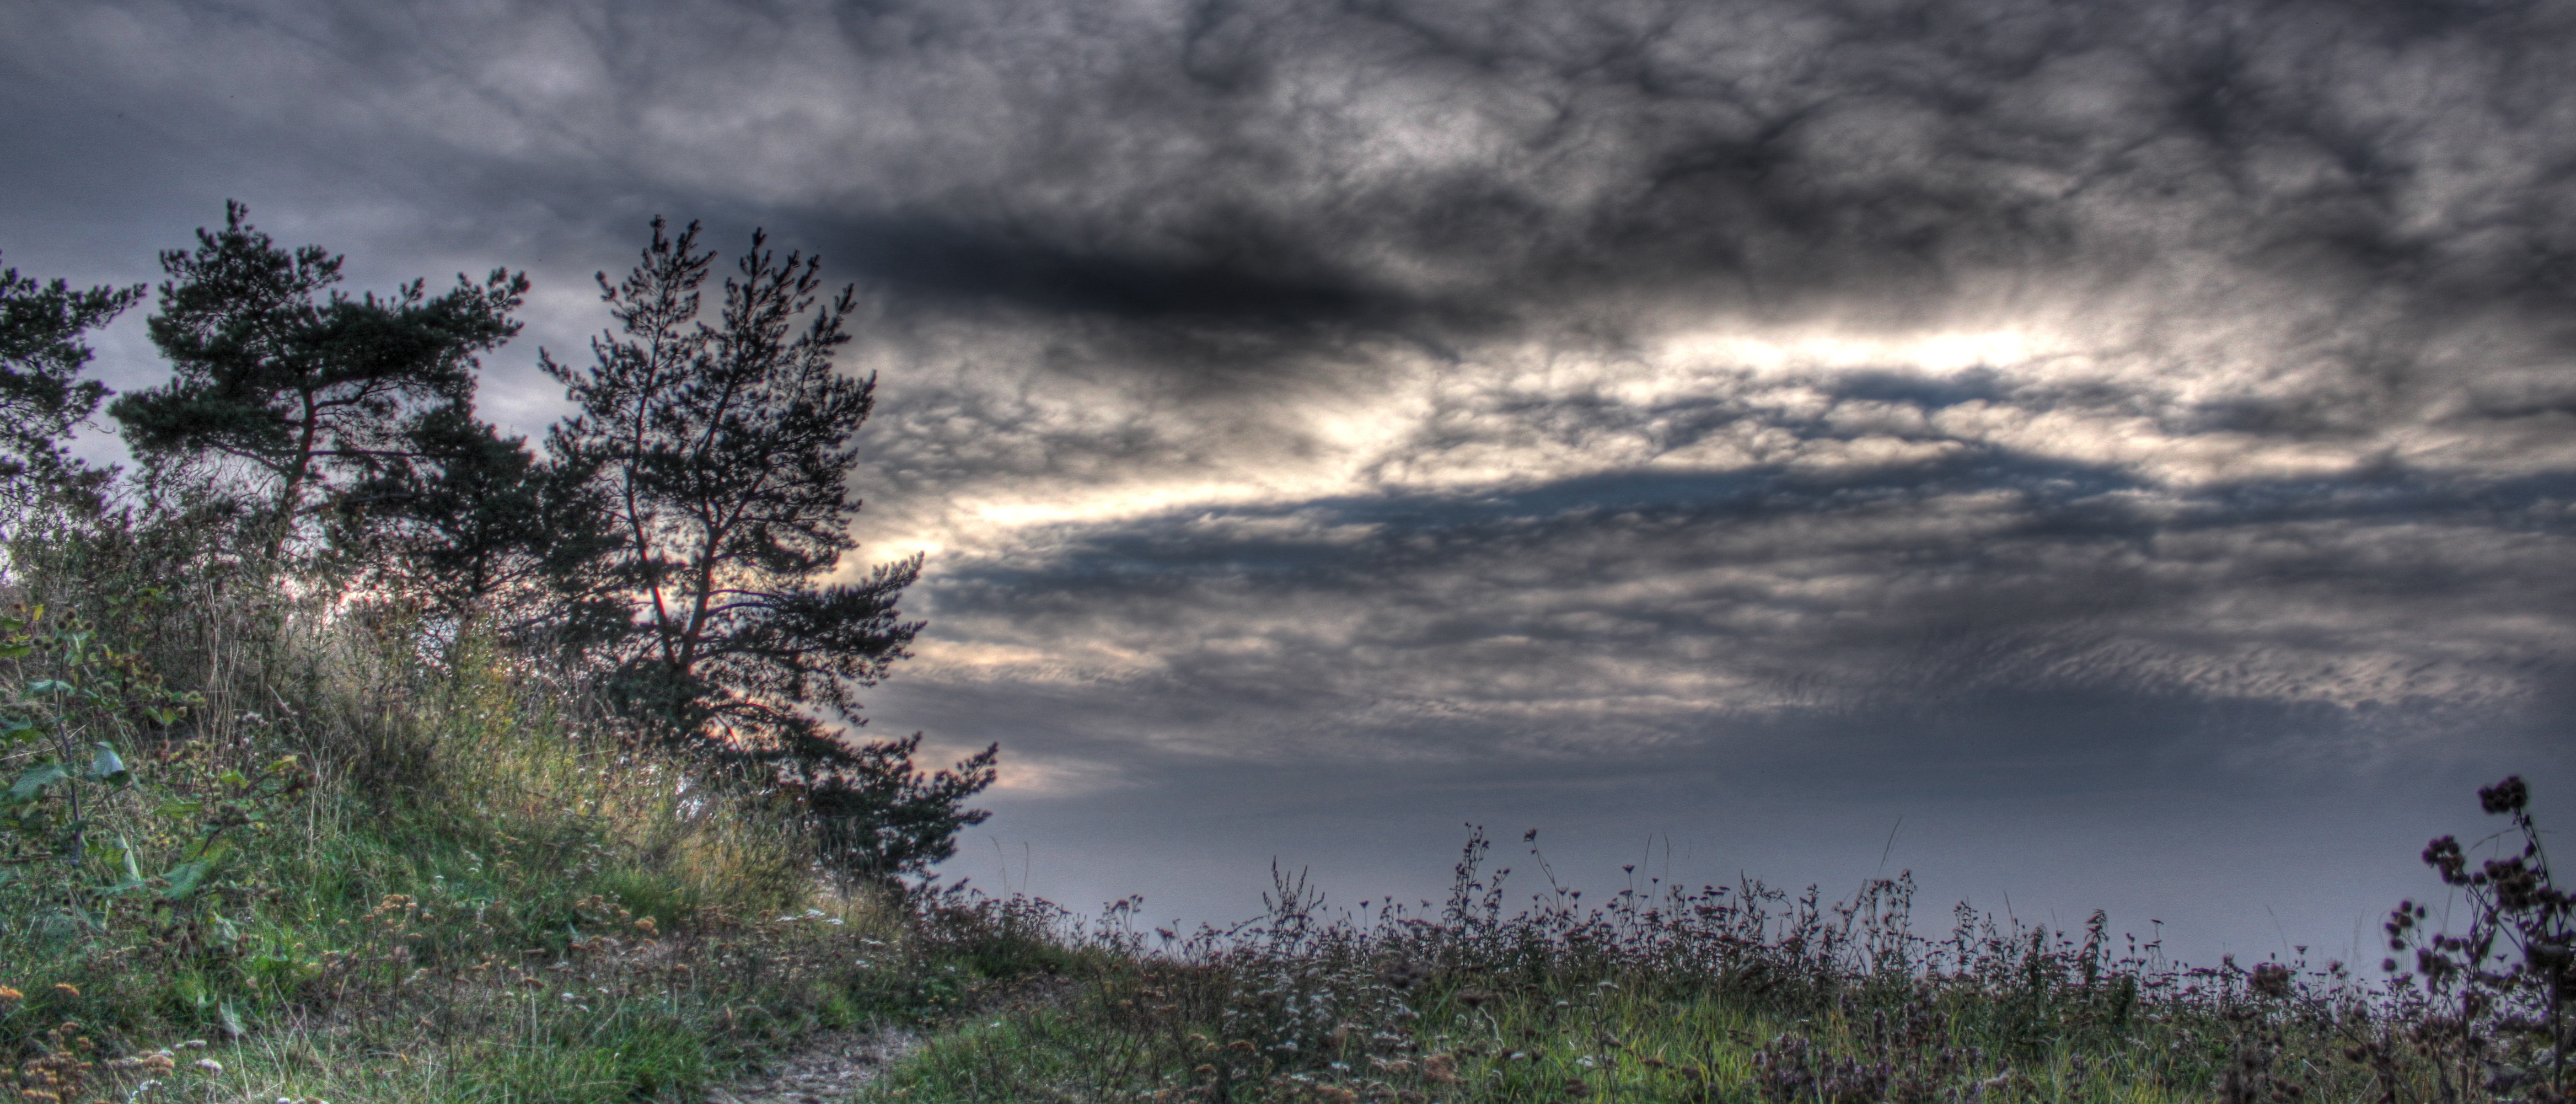
landscape, tree, nature, grass, horizon, mountain, cloud, sky, sun, field, meadow, prairie, cloudy, morning, hill, wind, dawn, dusk, heaven, weather, clouds, grassland, habitat, rural area, meteorological phenomenon, natural environment, atmospheric phenomenon